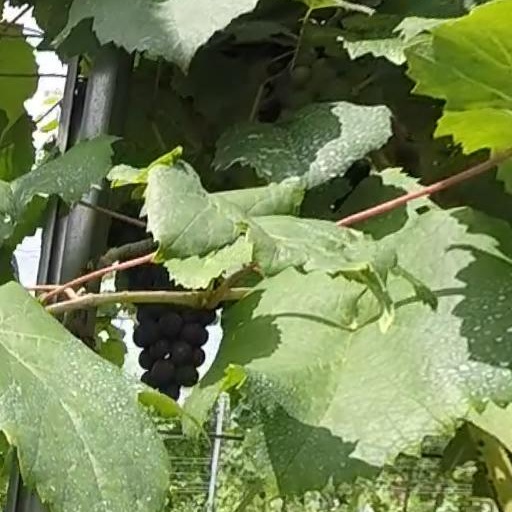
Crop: grape